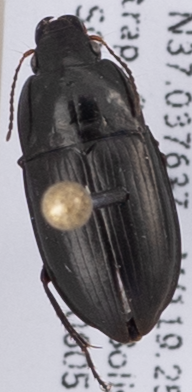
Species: Amara californica
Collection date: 2019-06-05
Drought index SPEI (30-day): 2.01
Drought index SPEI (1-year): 0.39
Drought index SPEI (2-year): -0.086